Jaekelopterus

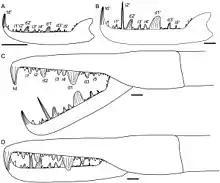

Like all other arthropods, eurypterids matured through a sequence of stages called "instars" consisting of periods of ecdysis (moulting) followed by rapid growth. Unlike many arthropods, such as insects and crustaceans, chelicerates (the group to which eurypterids like "Jaekelopterus" belongs, alongside other organisms such as horseshoe crabs, sea spiders and arachnids) are generally direct developers, meaning that there are no extreme morphological changes after they have hatched. Extant xiphosurans hatch without the full complement of adult opisthosomal appendages (appendages attached to the opisthosoma, the posterior segments of the body), but extant spiders are fully direct developers. Studies of fossil specimens of "Strobilopterus" and "Jaekelopterus" suggest that the ontogeny of eurypterids broadly parallelled that of modern horseshoe crabs, but that eurypterids (like arachnids) were true direct developers, hatching with the same number of appendages and segments as adults.